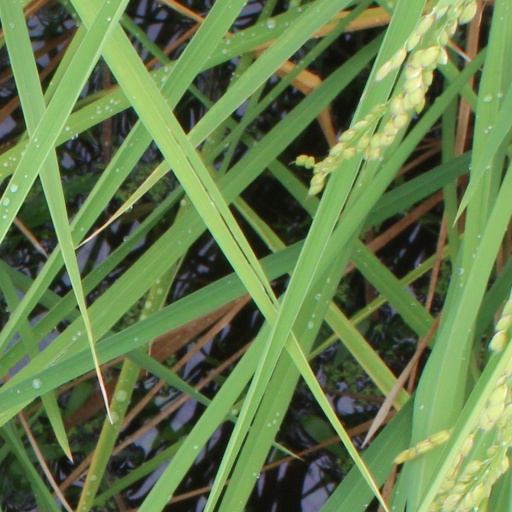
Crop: rice